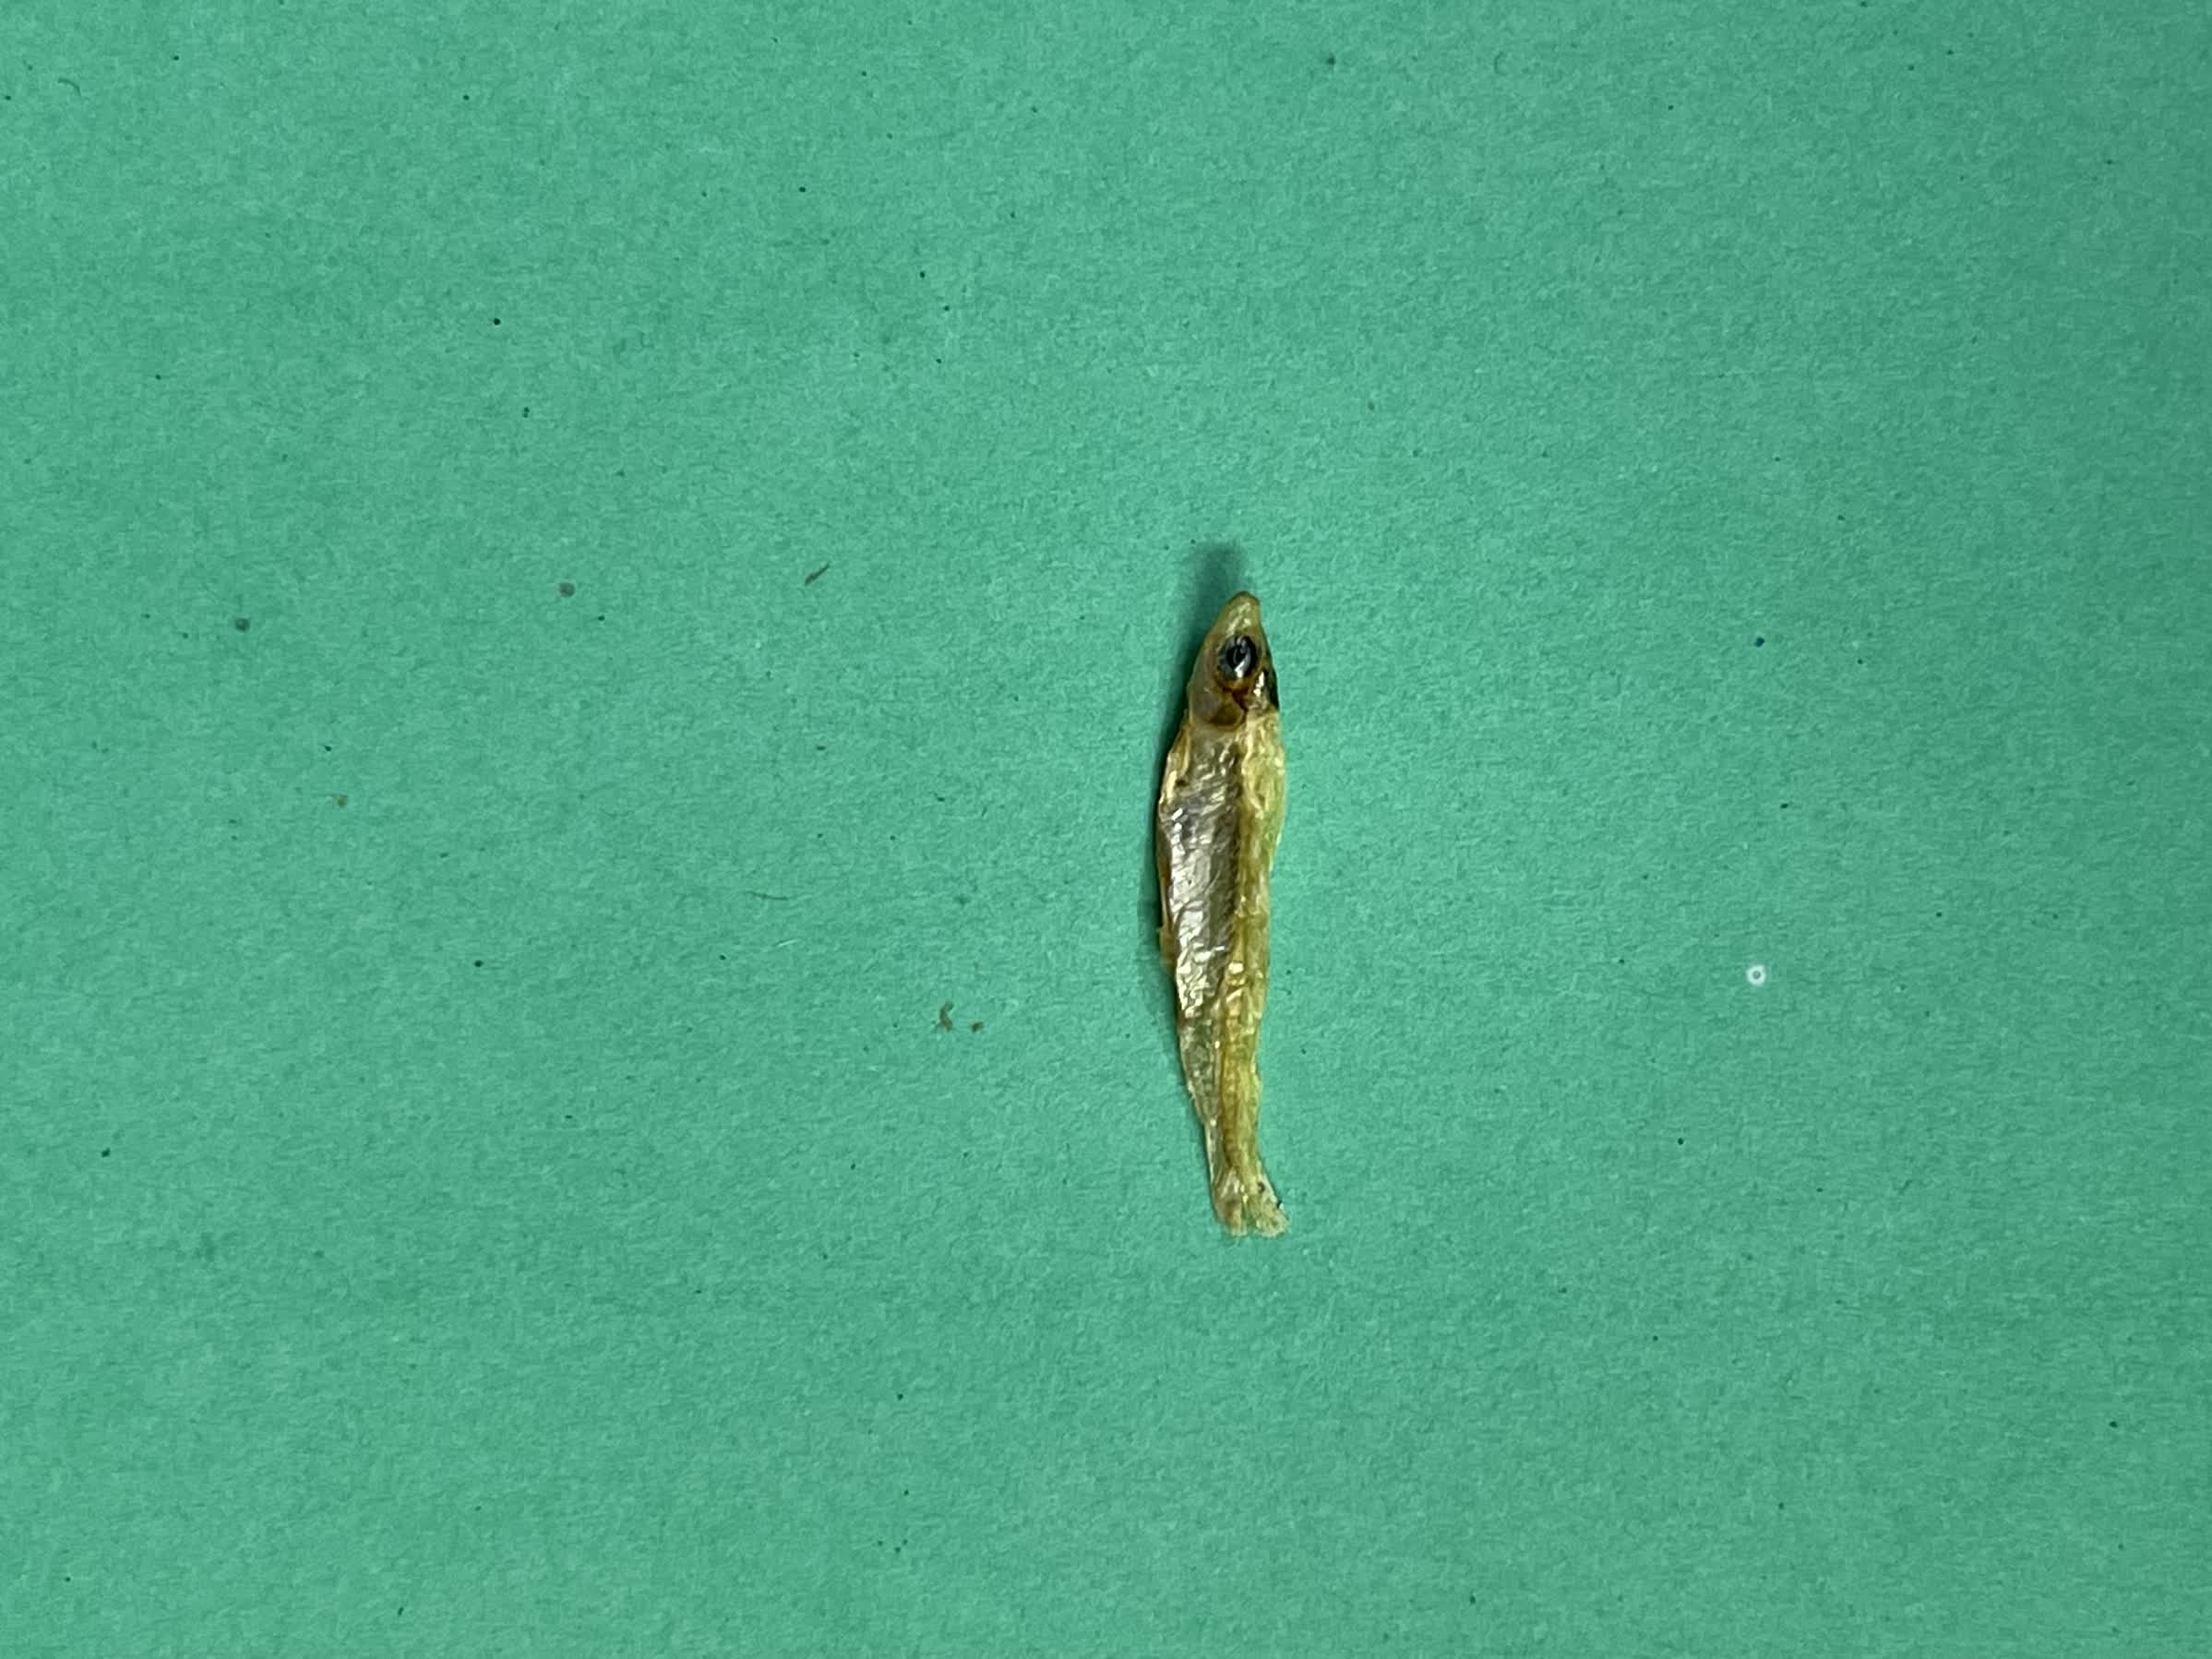
Species: kachki